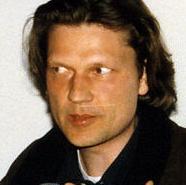
Age: 35